João Havelange

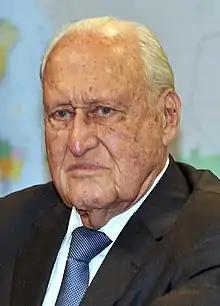
Havelange in 2010

The support of commercial organizations was crucial to the future of Havelange and FIFA, and provided a model for global sporting federations. Nally stated that: